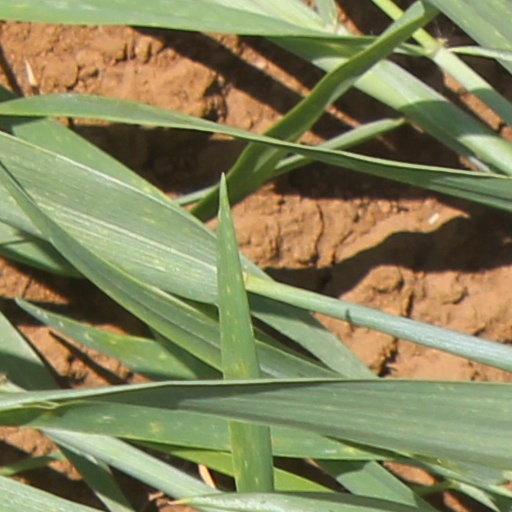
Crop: wheat